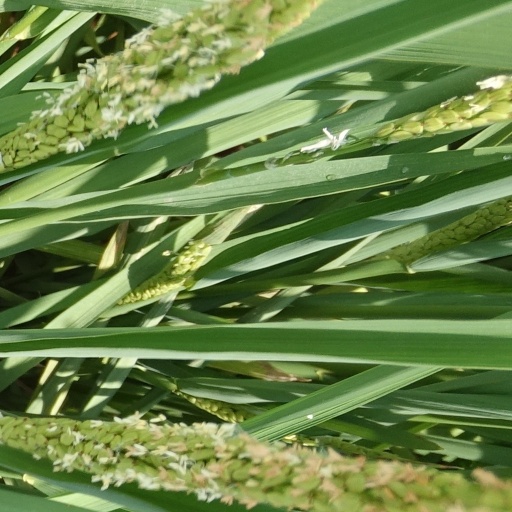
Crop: rice